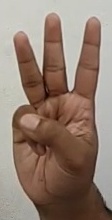
ASL sign: W